Alfons Mais

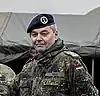
Alfons Mais in 2020

Alfons Mais (born 24 April 1962) is a German Army Generalleutnant and since February 2020 Inspector of the Army.